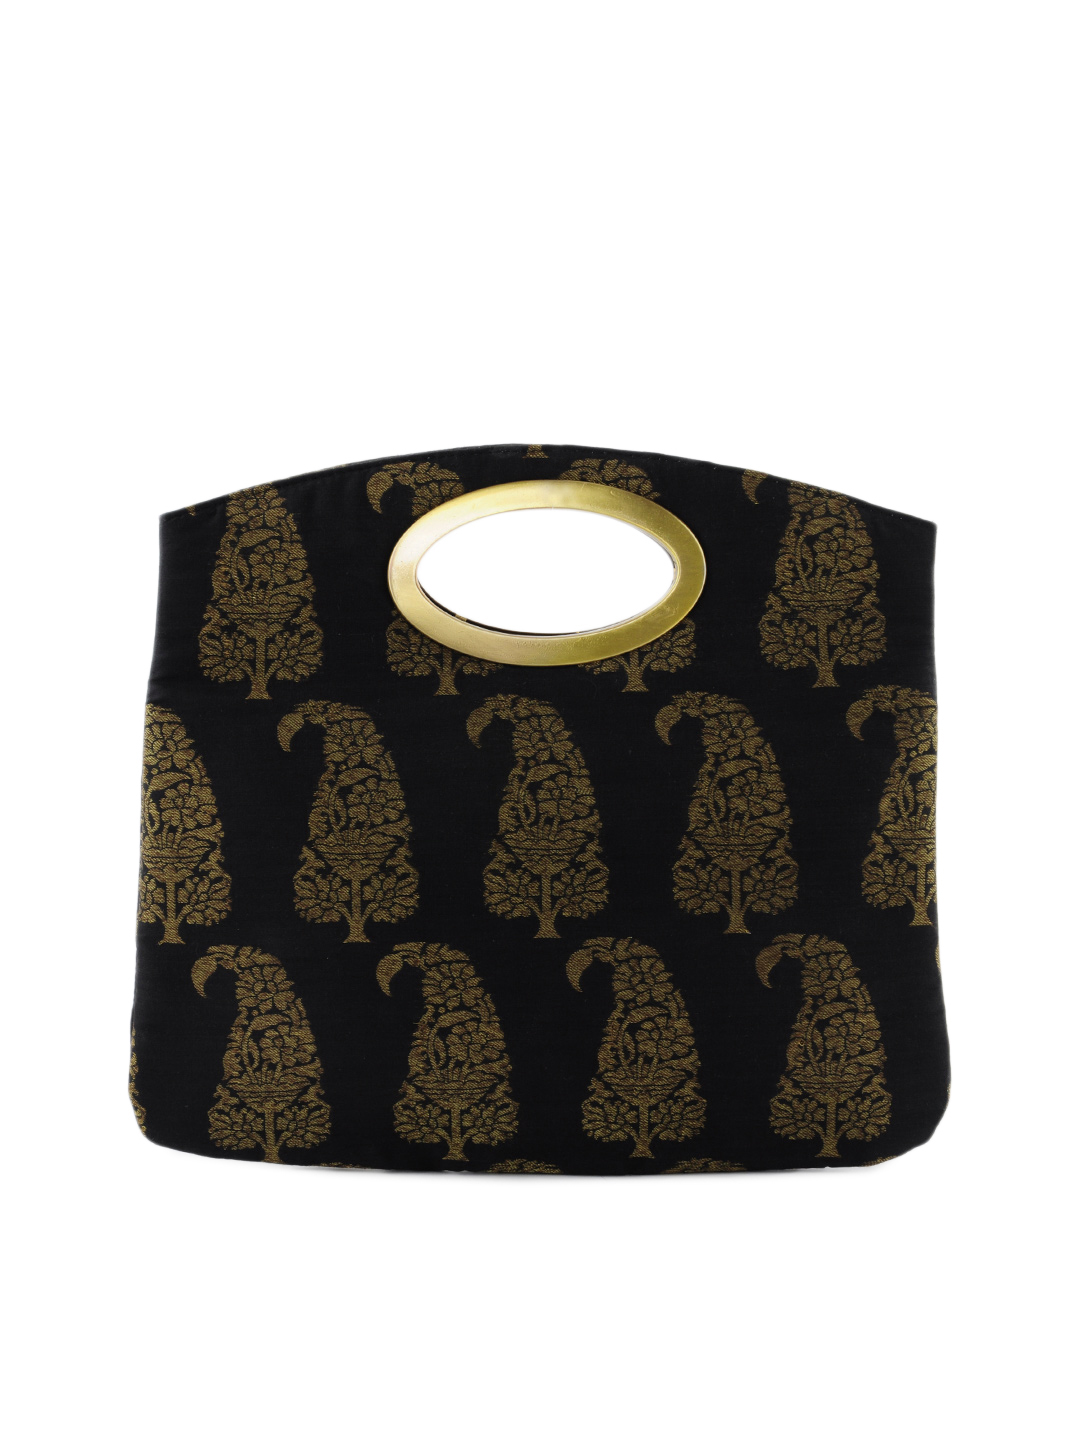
Fabindia Women Black Silk Clutch
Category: Accessories / Bags / Clutches
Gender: Women
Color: Black
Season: Summer 2012
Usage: Casual